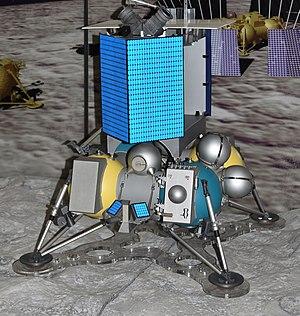
Atterrisseur lunaire russe Luna-Glob (Luna 25) Salon du Bourget 2015, Paris
Luna 25 ou Atterrisseur Luna-Glob est une mission spatiale russe d'exploration de la Lune de type atterrisseur qui doit être lancée par une fusée Soyouz-Fregat en 2021. Luna-Glob est la première sonde spatiale lunaire lancée par l'astronautique russe depuis 1976.